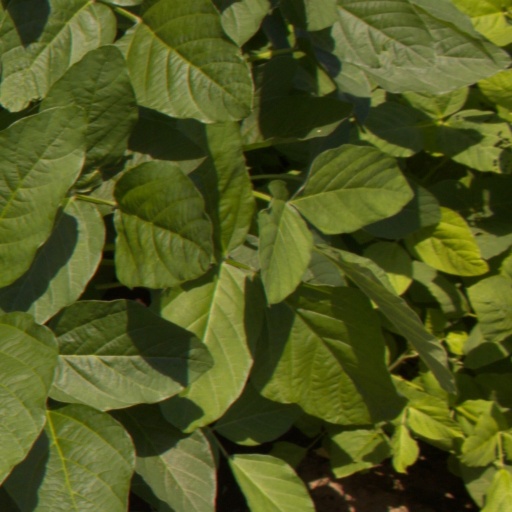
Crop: soybean